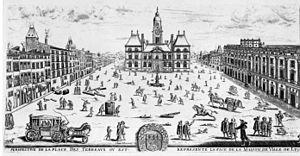
Jean Chavanne, Perspective de la place des Terreaux après achèvement de l'abbaye, fin du XVIIe siècle
L'abbaye de Saint-Pierre-les-Nonnains de Lyon, connue aussi sous le nom d'abbaye des Dames de Saint-Pierre ou simplement palais Saint-Pierre, est un ancien édifice religieux catholique recevant des moniales bénédictines dès le Xᵉ siècle et reconstruit au XVIIᵉ siècle. Fermée à la Révolution, l'ancienne abbaye abrite aujourd'hui le musée des Beaux-Arts de Lyon.